Answer in natural language. Considering the relative positions, where is sleek black flatscreen smart tv (highlighted by a red box) with respect to light brown wooden dresser with 10 drawers (highlighted by a green box)? Choose between the following options: right or left
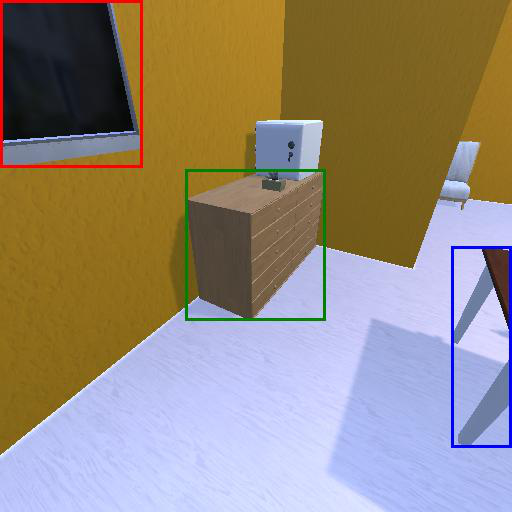
<answer>left</answer>